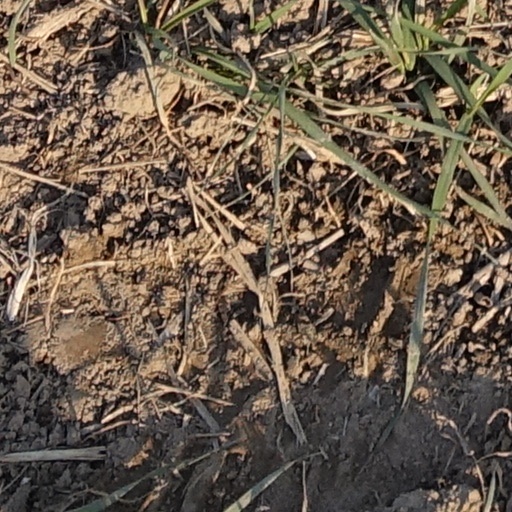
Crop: wheat